Eric Hanushek

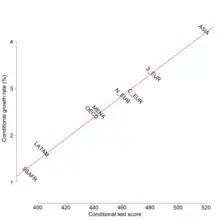
Average annual growth rate in real GDP per capita vs. scores on standardized tests of student achievement 1960-2000 adjusted for 1960 GDP per capita. [From Hanushek and Woessmann (2015, Table 1A.1, similar to their Figure 1.1).

Hanushek contends that in both individuals and nations, cognitive skills are causally related to economic outcomes such that variations in growth rates across countries can be largely explained by consideration of the role of cognitive skills. Previous studies have measured human capital through years of schooling attained by the labor force, Hanushek, however, believes that cognitive skills as measured by international test scores, give a more accurate picture in industrialized and developing countries alike.